Armenians in Lebanon

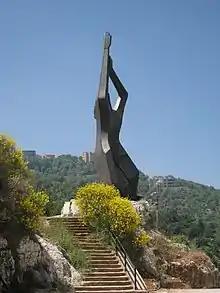
The Armenian Genocide memorial (1965) in Bikfaya

Bikfaya is home to a commemorative plaque and monumental sculpture, honoring the victims of the 1915 Armenian genocide. Designed by Zaven Khedeshian and renovated by Hovsep Khacherian in 1993, the outdoor, freestanding sculpture rests on top of a hill that is located on the grounds of the summer retreat of the Catholicate of Cilicia.